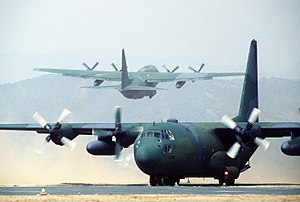
Lockheed Martin C-130 Hercules / Design og udvikling / Forbedrede versioner
To C-130 Hercules i Sydkorea
"Lockheed C-130 Hercules er et amerikansk firemotors turboprop militært transportfly designet og oprindeligt bygget af Lockheed. Flyet er i stand til at benytte uforberedte landingsbaner for start og landing, og var oprindeligt designet til troppetransport, evakuering af tilskadekomne, og almindelig godstransport. Det alsidigt anvendelige flystel er blevet benyttet i et stort antal andre roller, Blandt andet som ""gunship"", til at aflevere faldskærmstropper, til search and rescue, til at understøtte videnskabelig forskning, udføre vejrrekognoscering, som tankfly til lufttankning og luftbrandslukning, og til farvandsovervågning. Det er i øjeblikket det primære taktiske transportfly for et stort antal militære styrker verden over; flyet er i tjeneste i over 60 lande. Der findes mere end 40 varianter af Hercules, heriblandt en civil version som bliver markedsført som Lockheed L-100.